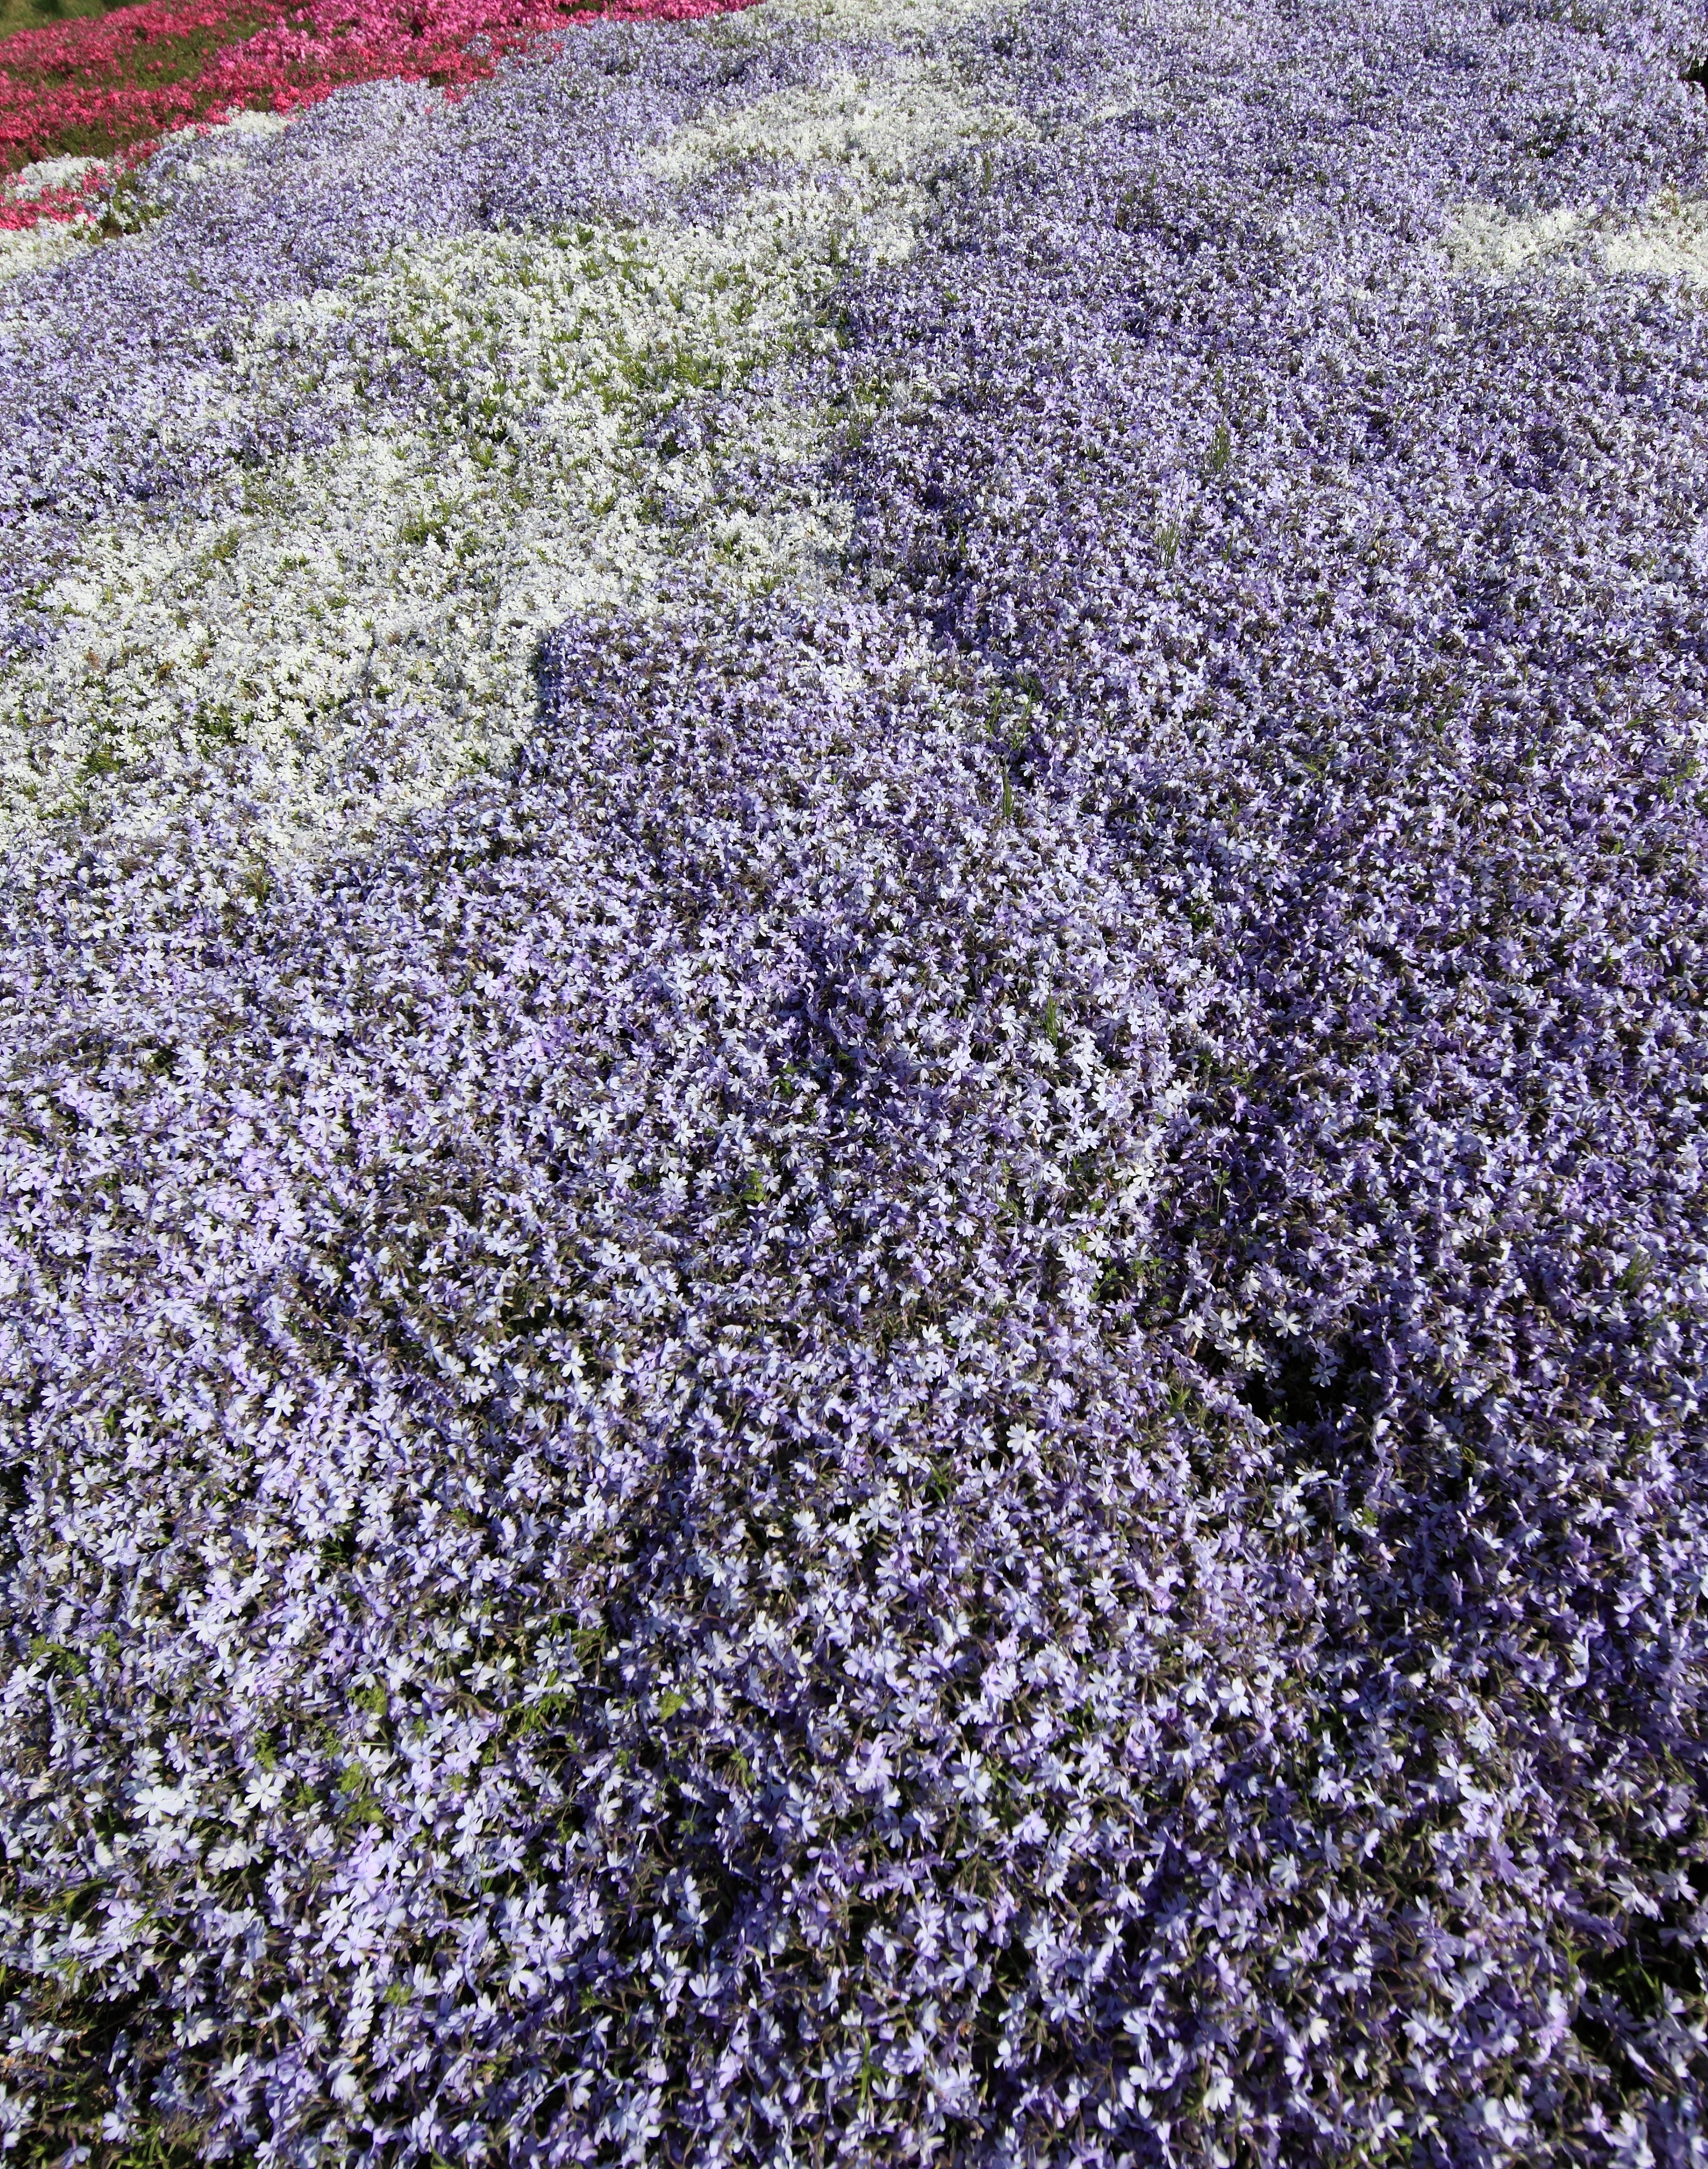
plant, flower, frost, pattern, high, botany, flora, lavender, wildflower, background, shrub, wallpaper, 5d, hires, markii, hi, res, resolution, saitama, chichibu, phlox, subulata, hitsujiyama, flowering plant, land plant, english lavender